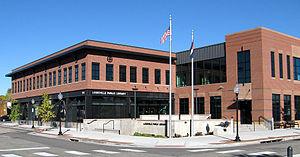
Louisville est une localité du comté de Boulder dans l'État du Colorado.